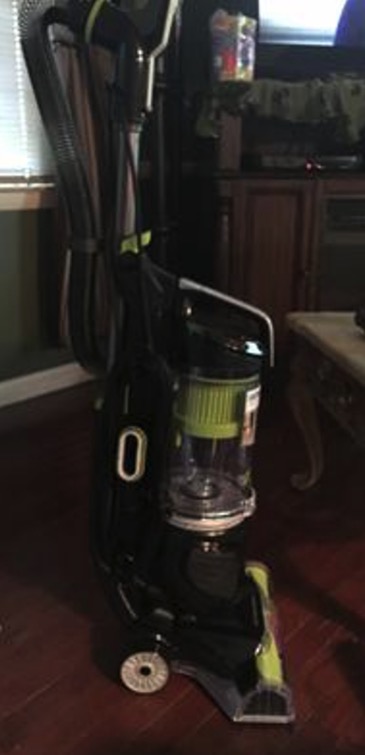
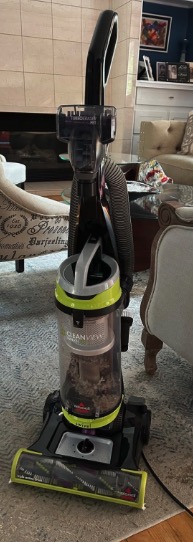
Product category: items_vacuum
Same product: no